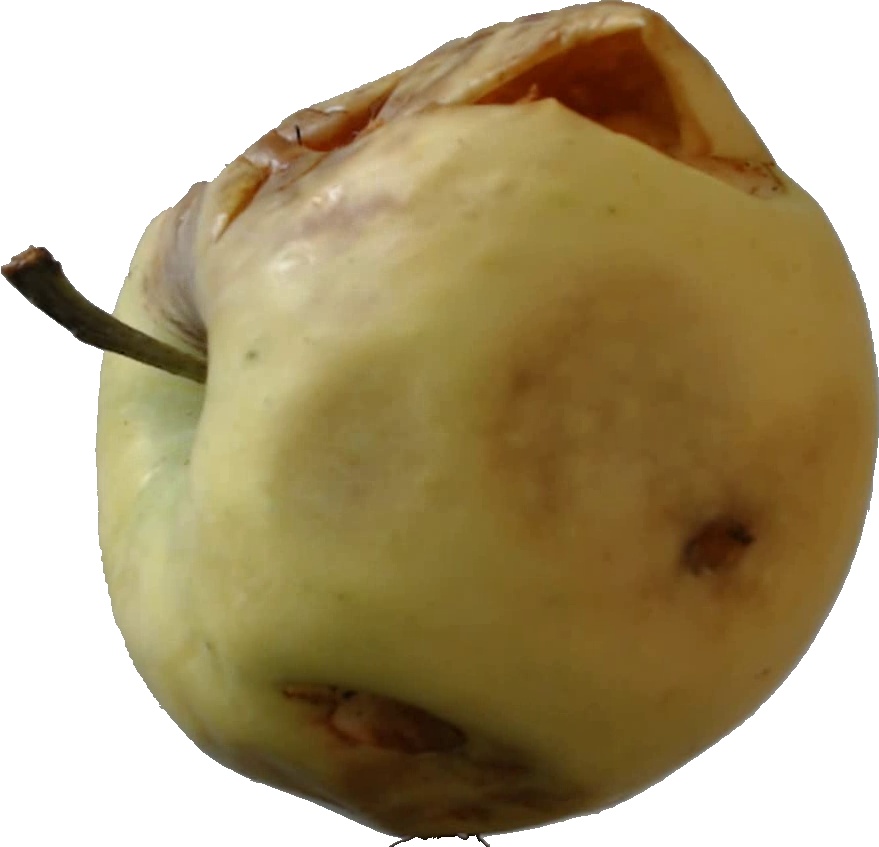
Label: apple_hit_1